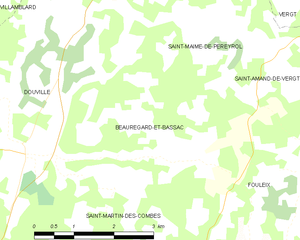
Beauregard-et-Bassac est une commune française située dans le département de la Dordogne, en région Nouvelle-Aquitaine.